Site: brandenburg
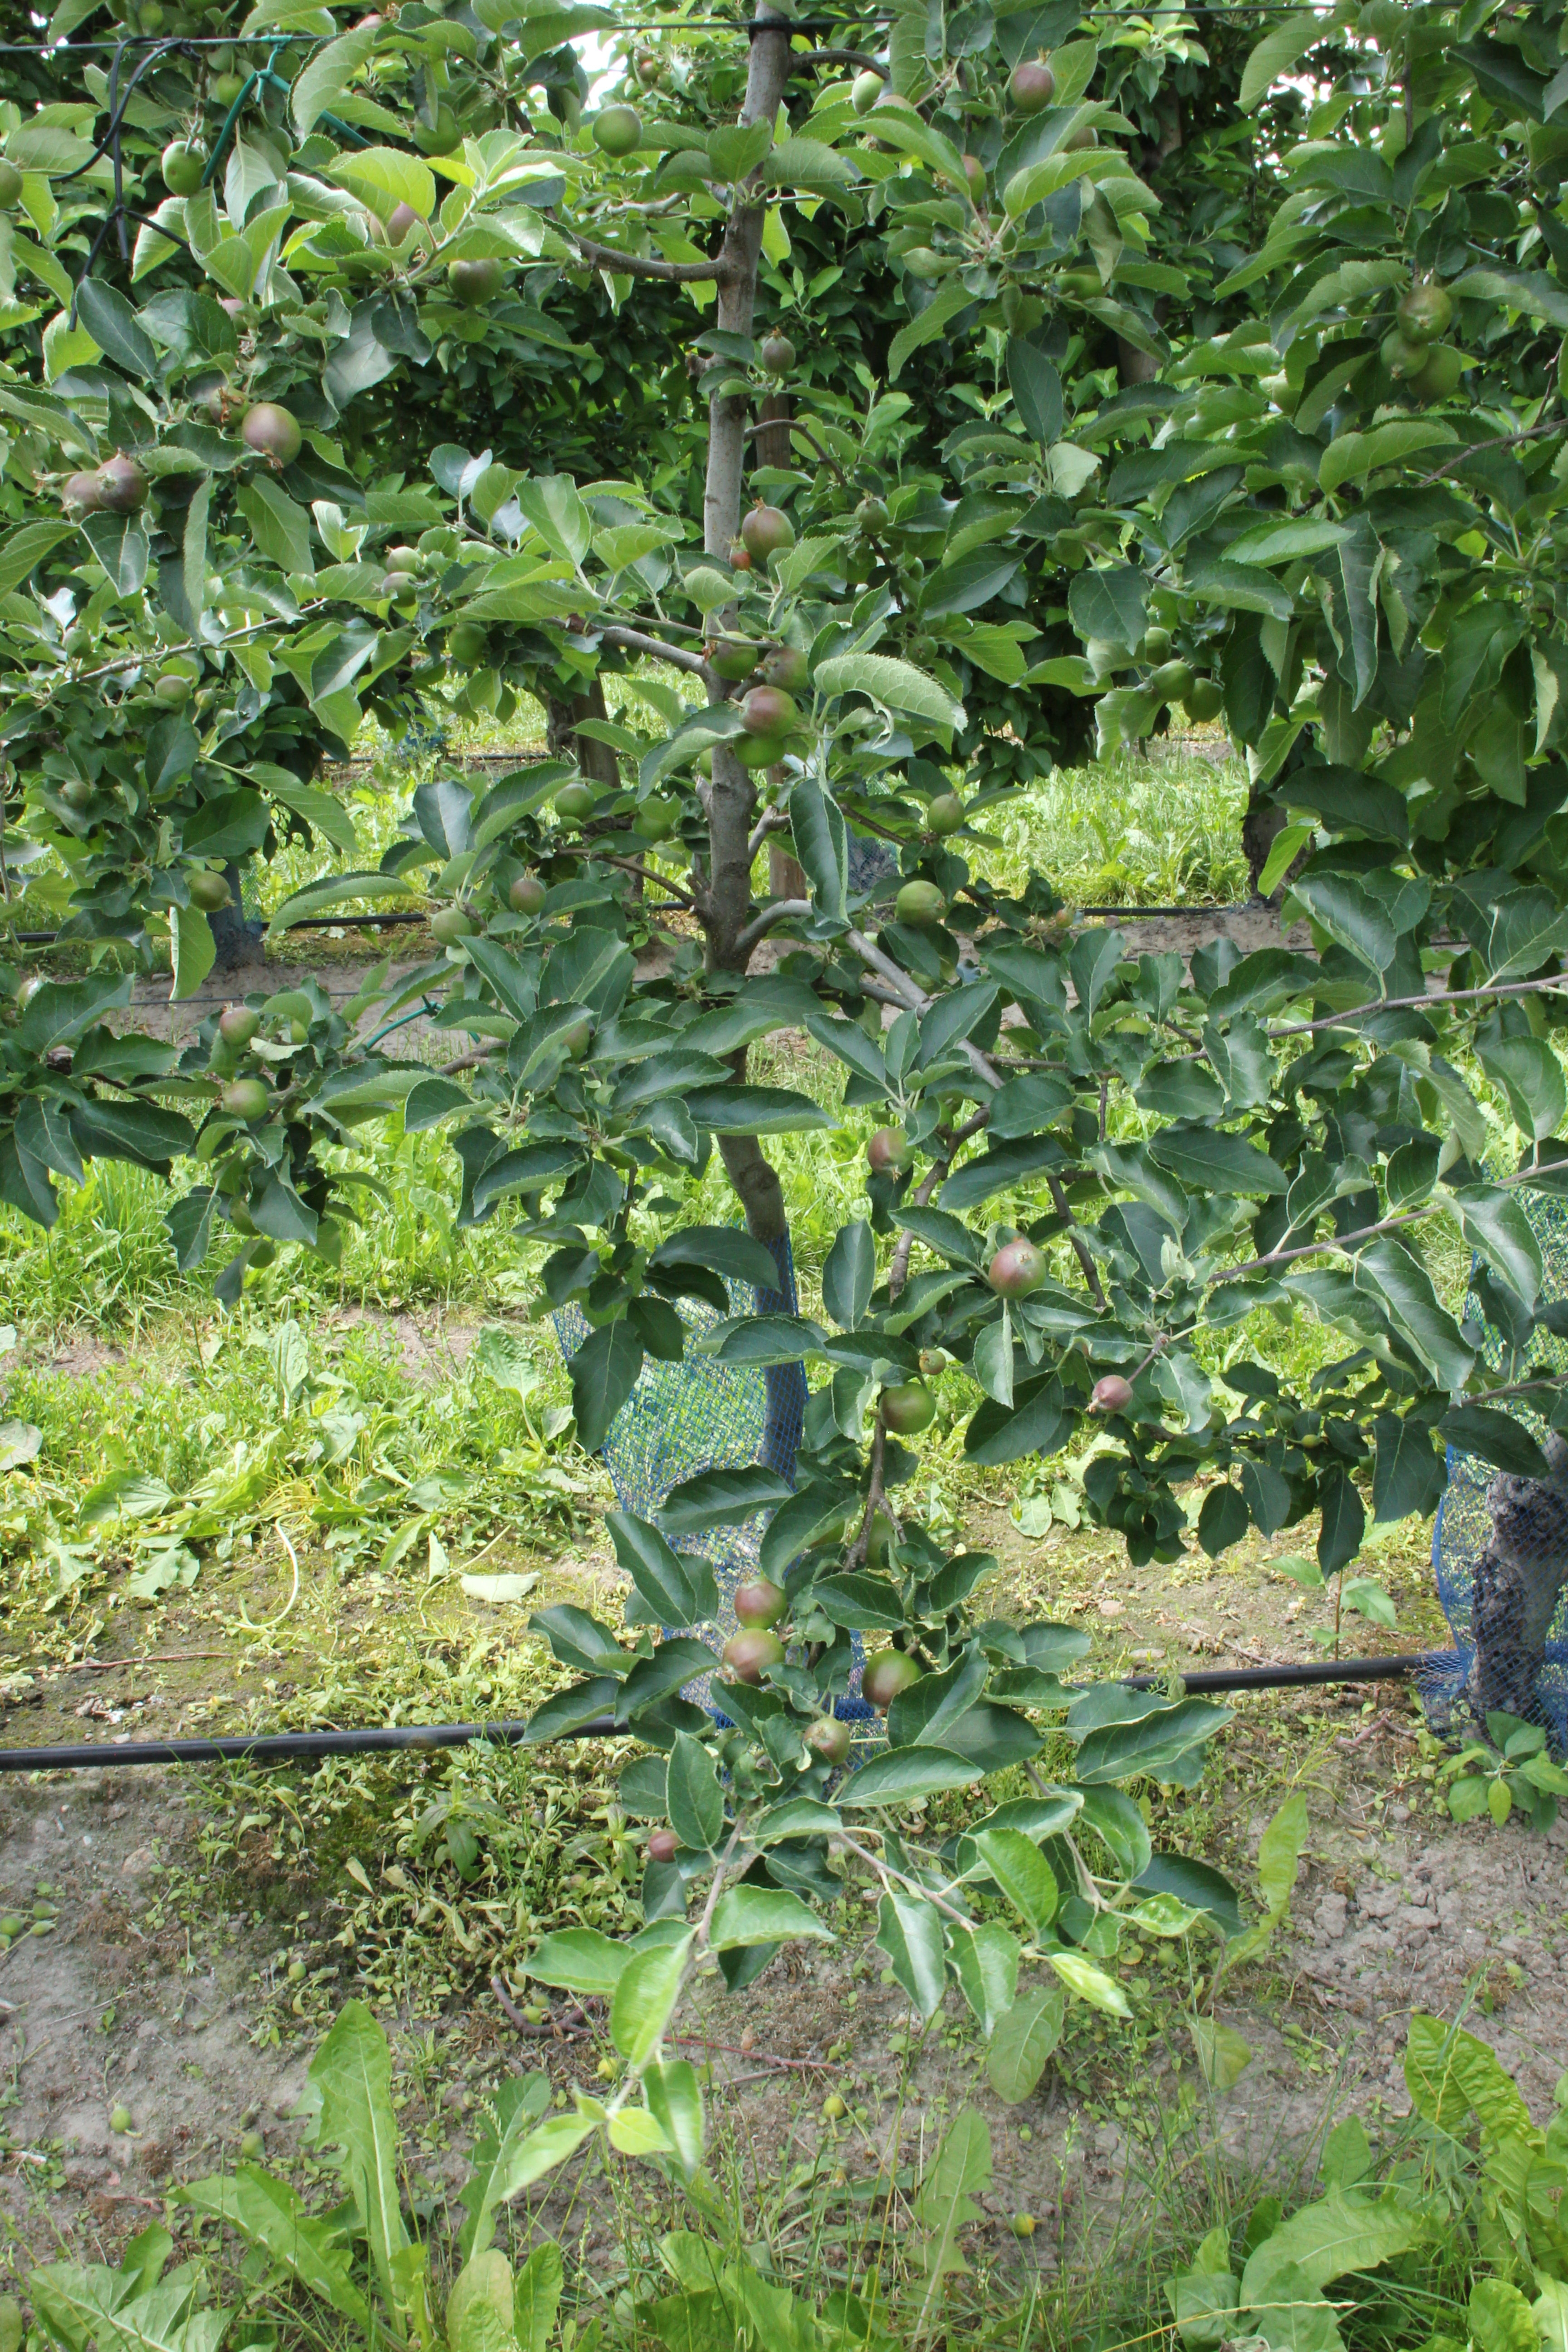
Growth stage (BBCH 73): Development of fruit